Borough of Eastleigh

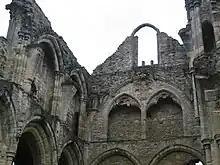
Netley Abbey is a scheduled monument.

Historically, the economy of the area has strong links with the transport industry. The proximity of substantial waterways made shipbuilding a major industry in the south of the borough, and today the pleasure boat industry still dominates the area around Hamble-le-Rice and Bursledon, made famous by the television drama series on the subject, "Howards' Way", which was filmed in the area. The borough is also strongly linked with the Spitfire, the first test flights of which took place from Southampton Airport in Eastleigh. Eastleigh was once the heart of the London and South Western Railway, with the Eastleigh Works building most of the company's engines. At present, the works maintains South Western Railway and CrossCountry trains. The works building is now home to Arlington Fleet Services, which provides a multitude of train maintenance services. Finally, Network Rail has a yard here, from which it carries out track maintenance.